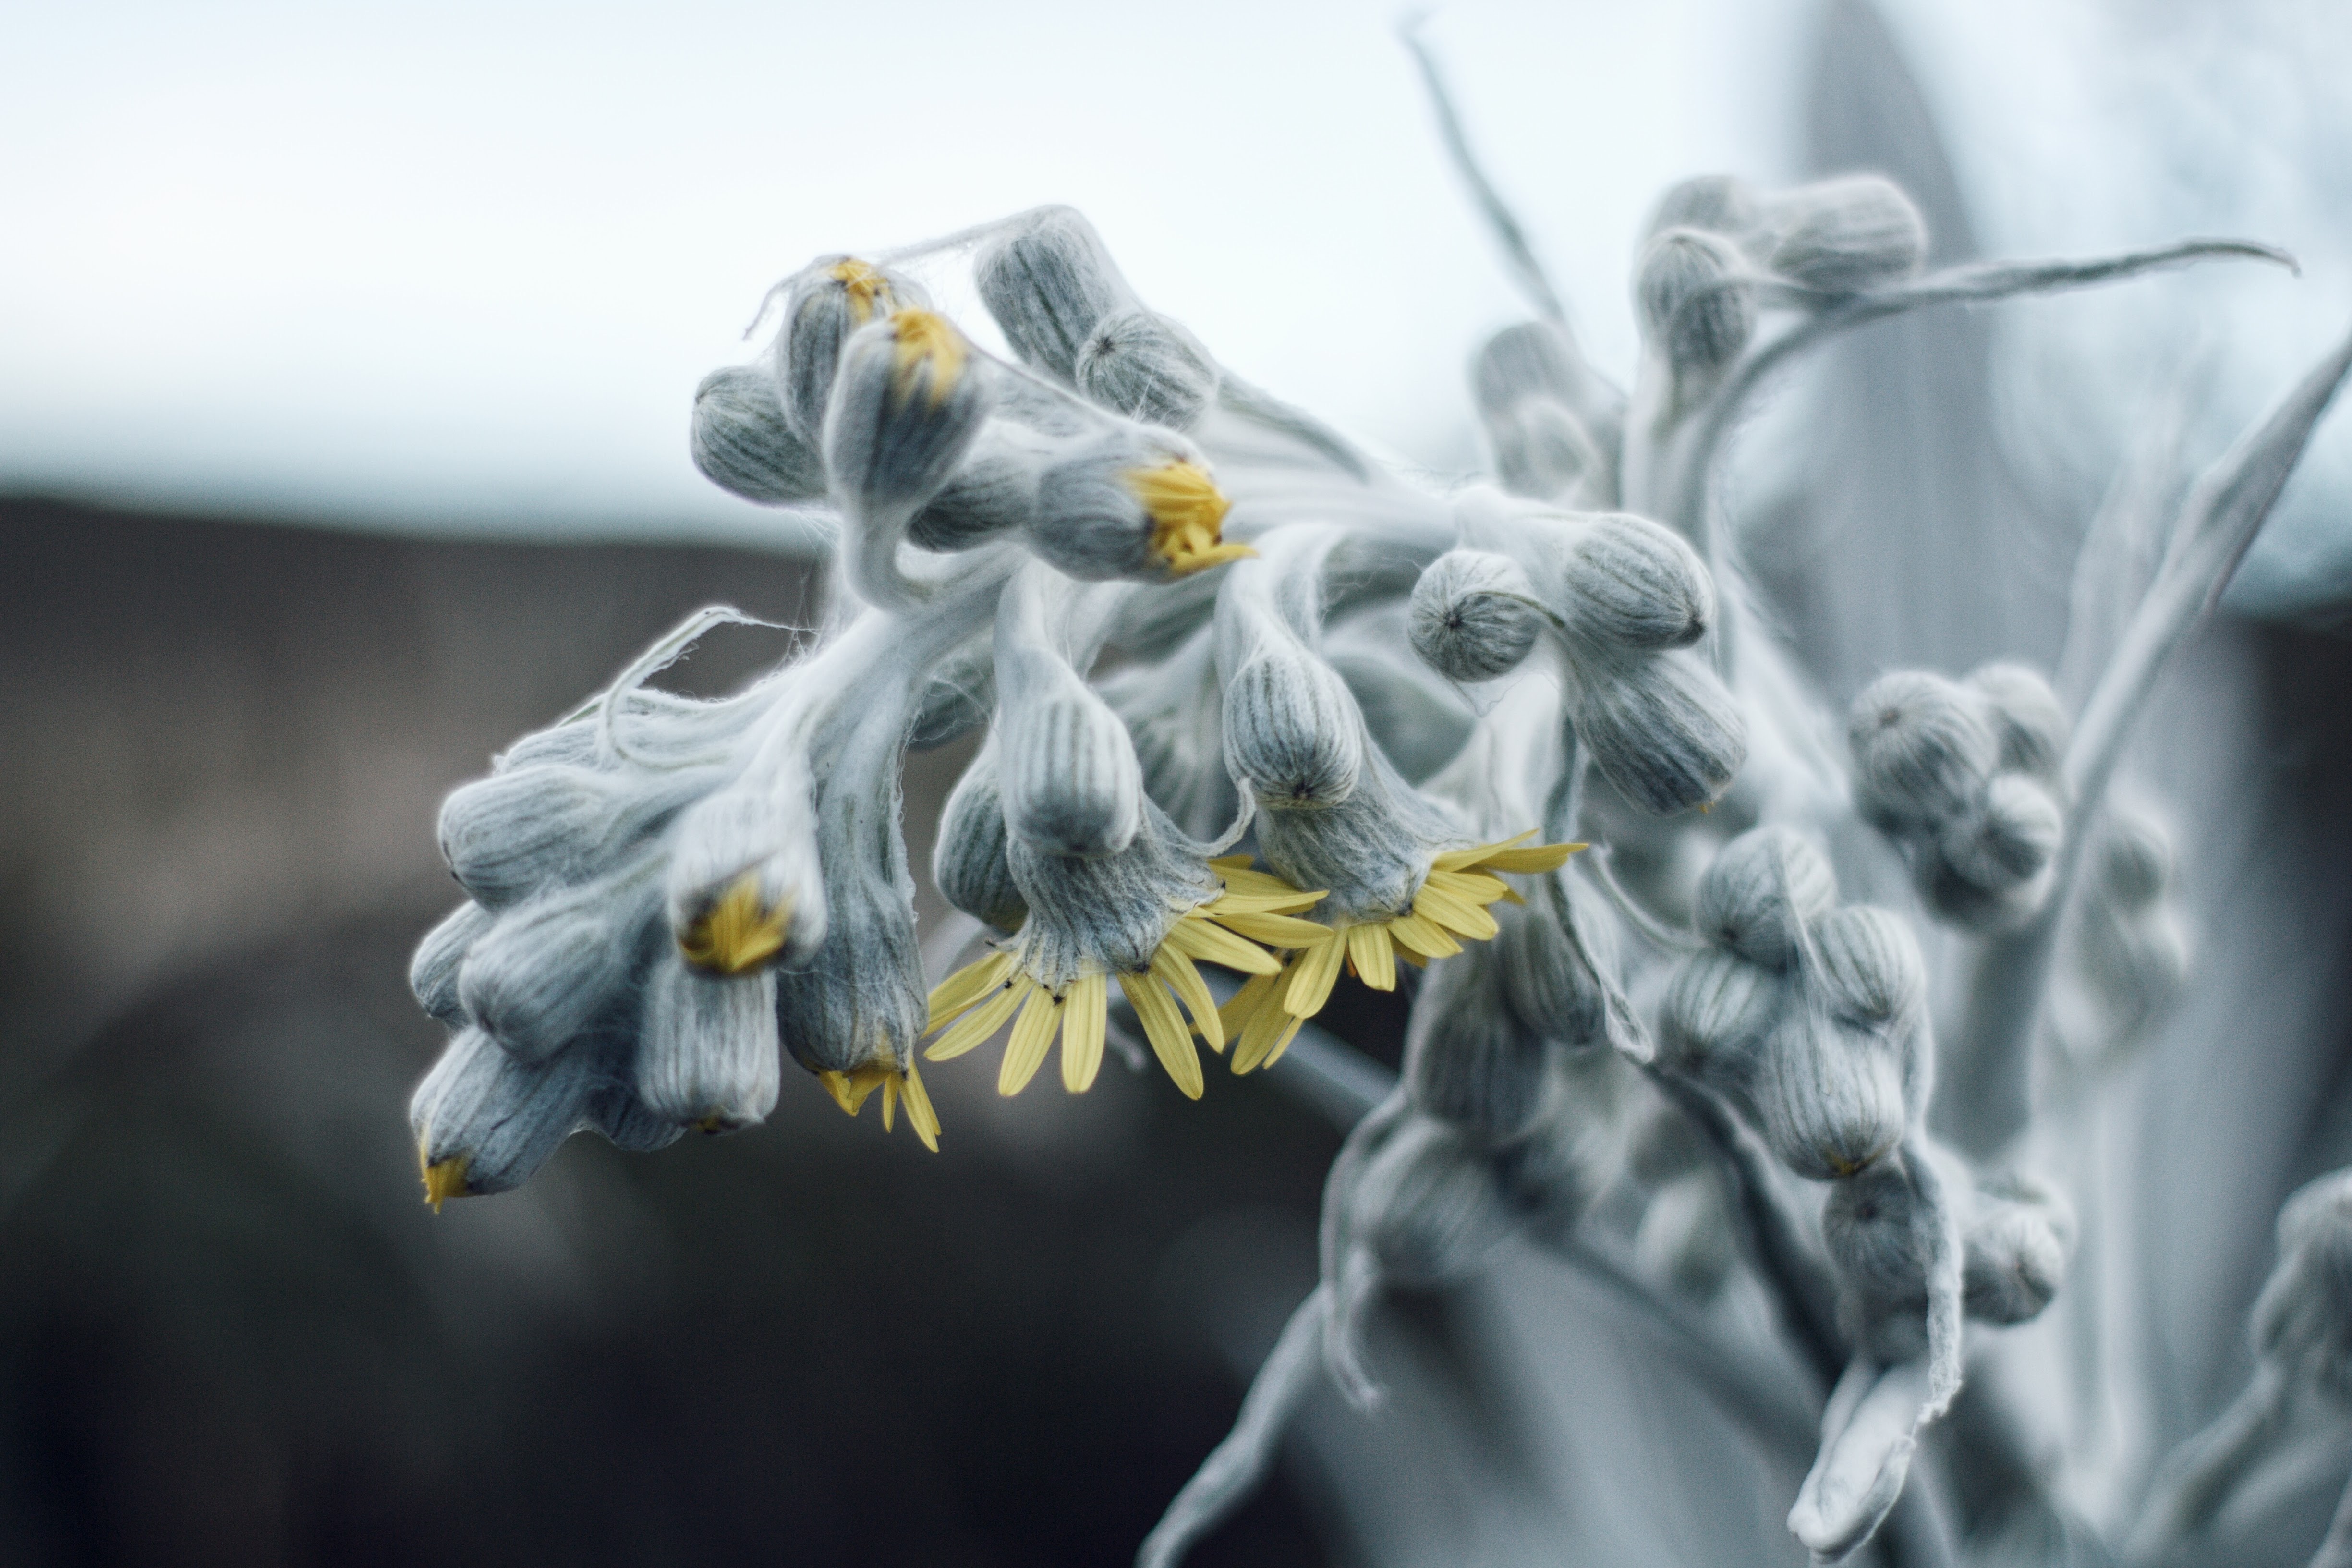
flower, close up, screenshot, macro photography, computer wallpaper